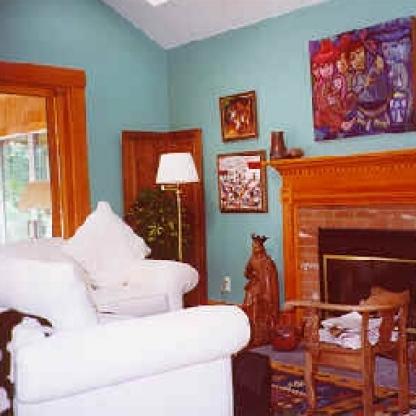
Scene: Indoor